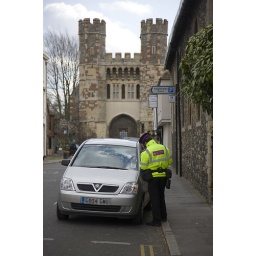
Traffic warden writing a ticket destined for a car parked on double yellow lines in a street in Canterbury, Kent